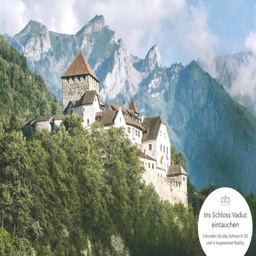
Vaduz Castle